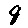
Label: 8